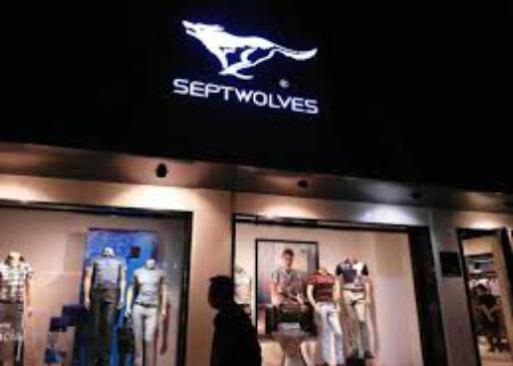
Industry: Clothes